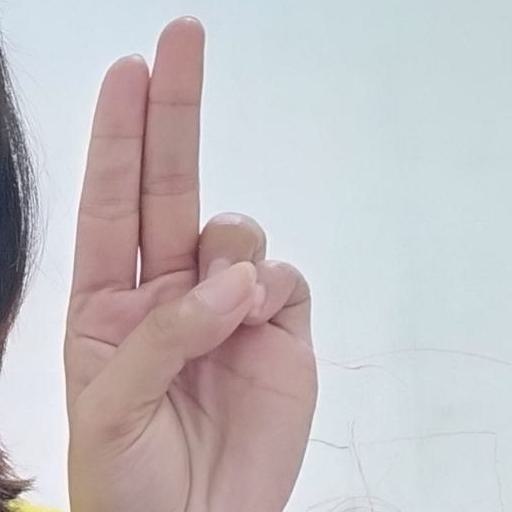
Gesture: two_up